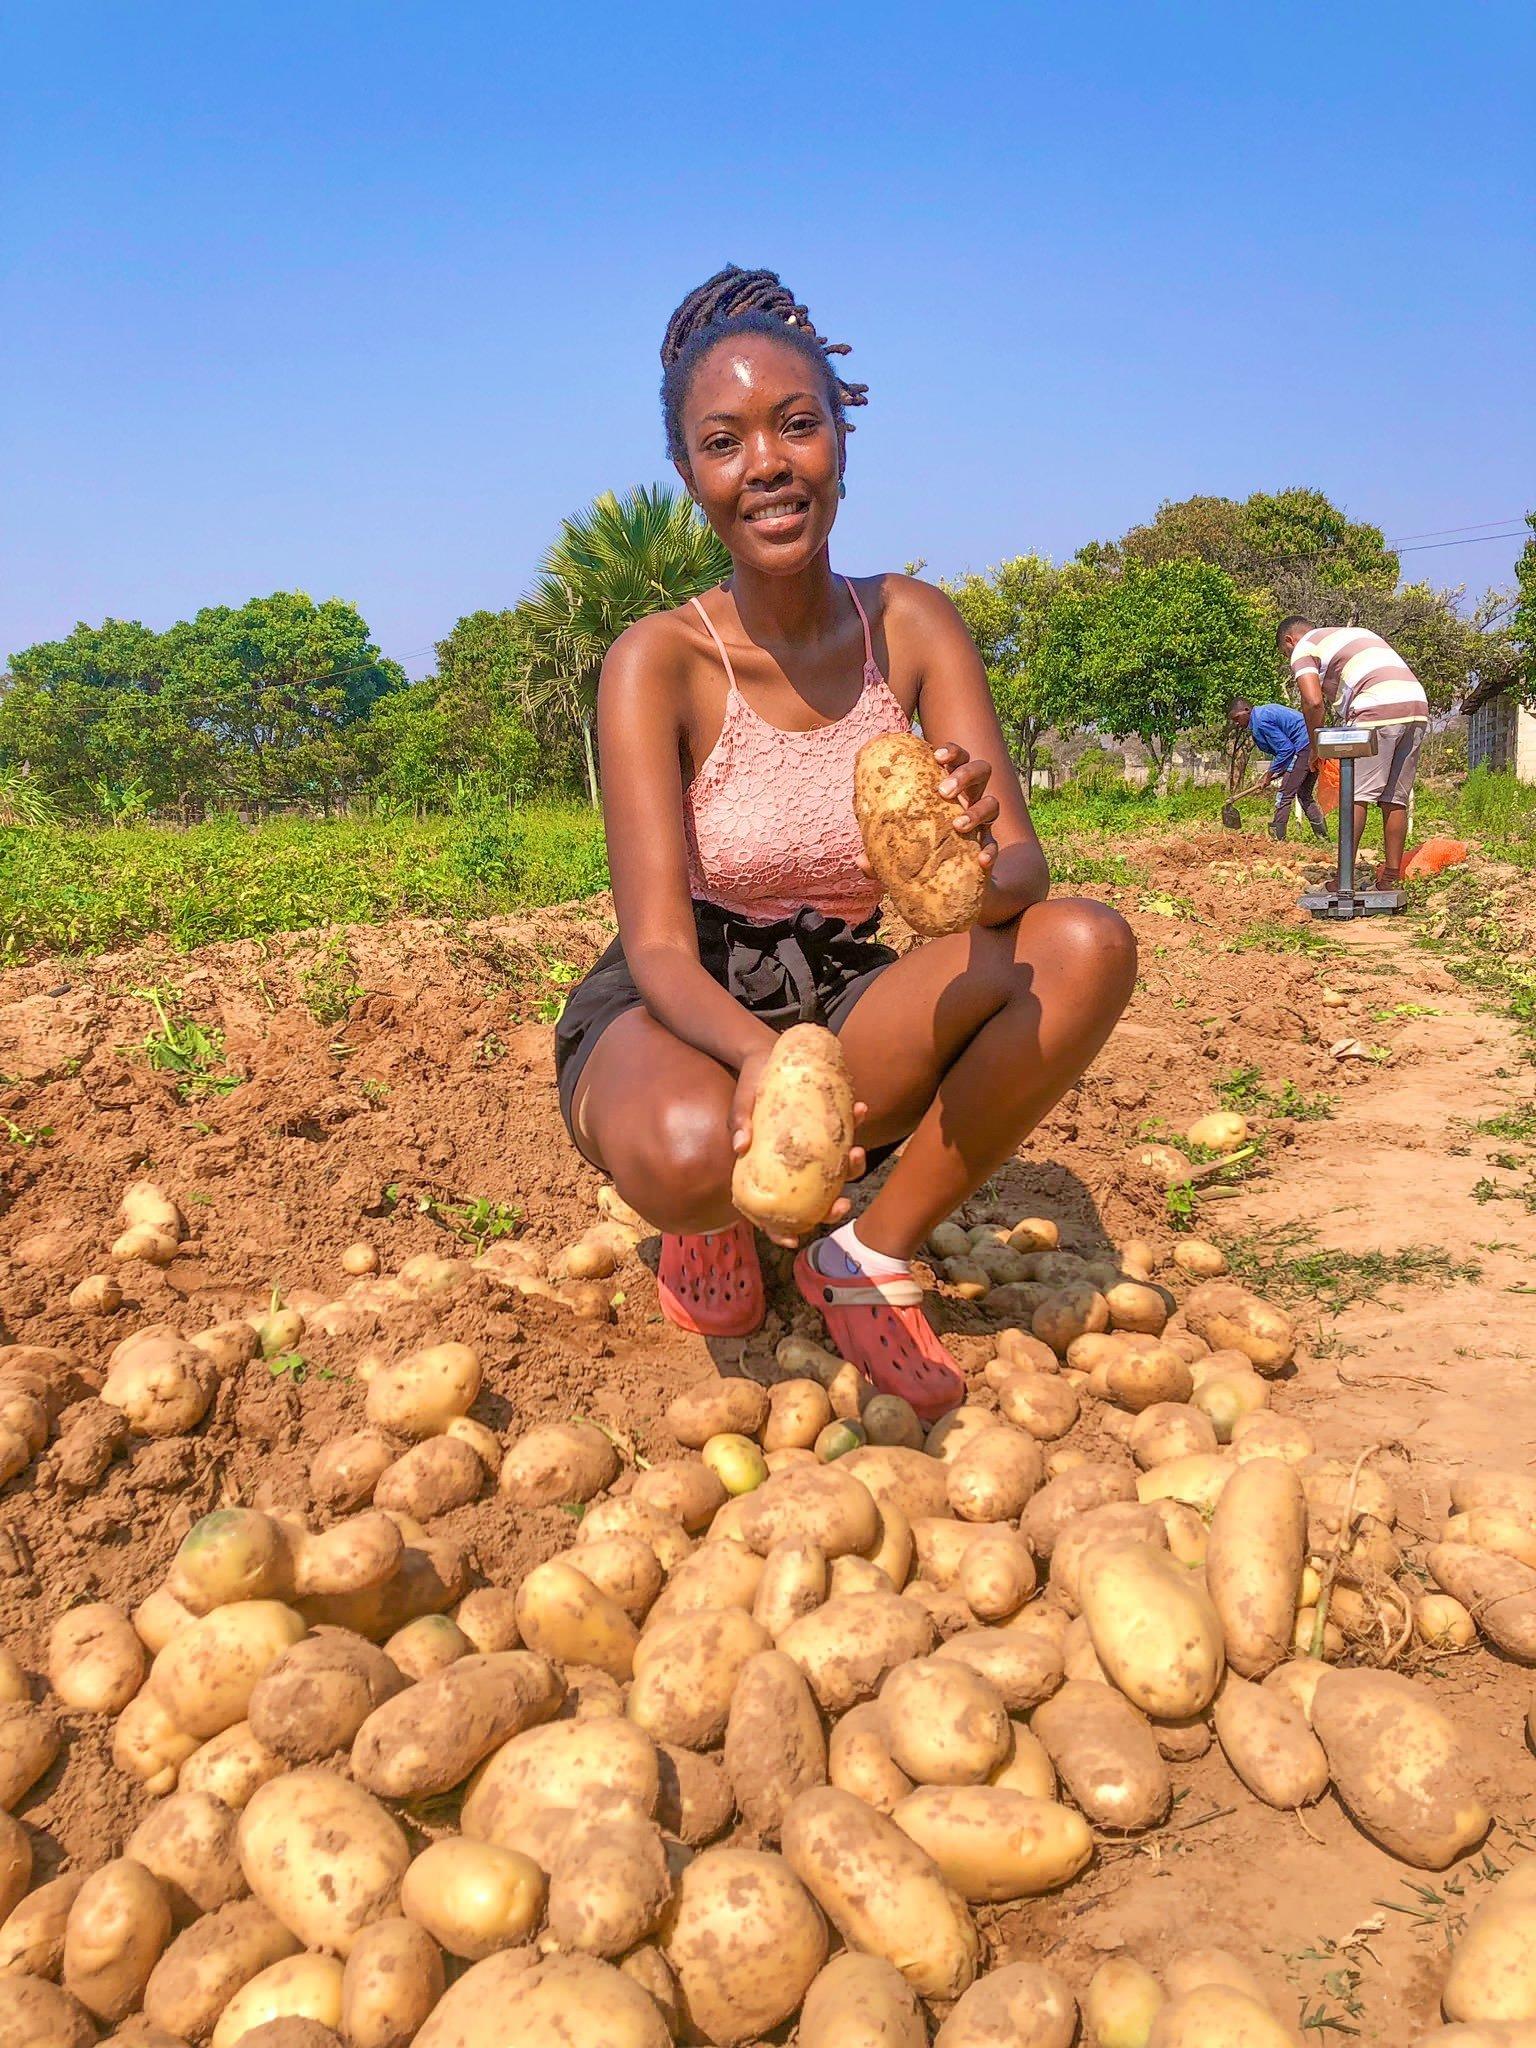
Jopo la watu walio katika eneo la wazi mfano wa shamba, lilizungukwa na zao aina ya viazi,vilivyovunwa na kukusanywa kwa pamoja,kuashiria ni eneo litumikalo kwa ajili ya uzalishaji wa zao hilo la biashara.